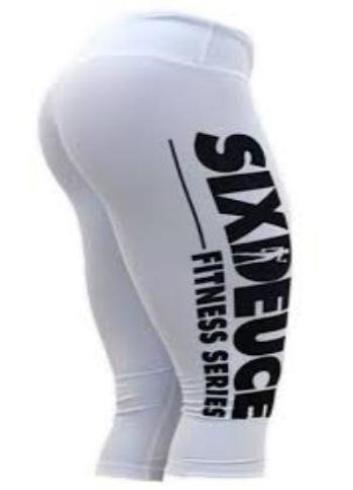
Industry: Clothes